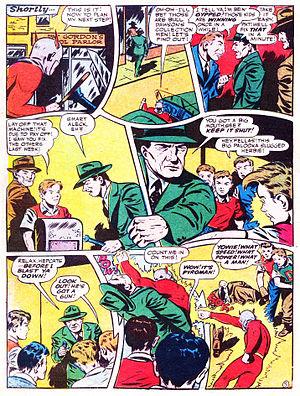
Le raccourci, dans les arts graphiques figuratifs, est l'application de la perspective appliquée à la figure humaine et aux autres formes dont le spectateur connaît les proportions. Représentés vus « du bout », ils sont plus courts sur le dessin que ce qu'ils sont habituellement.